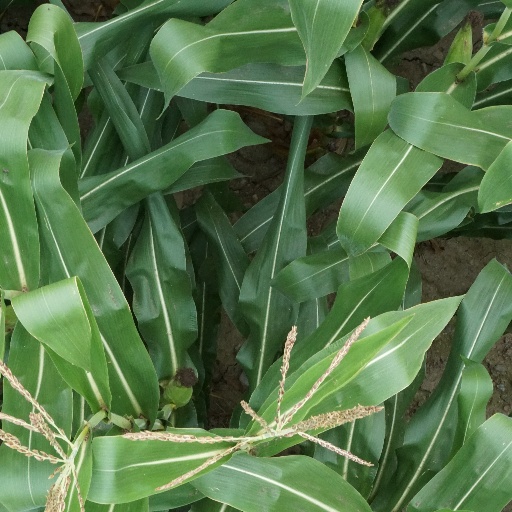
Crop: maize; corn